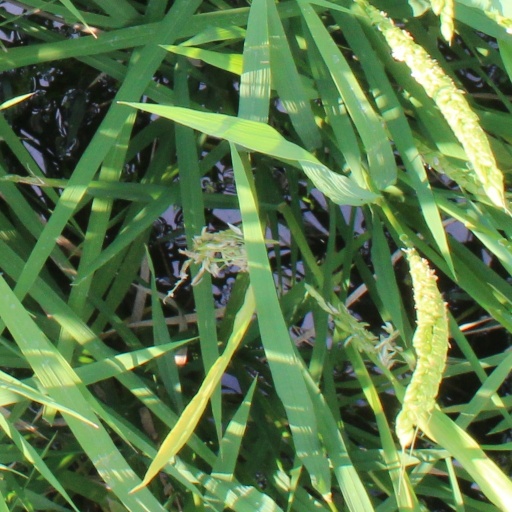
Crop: rice